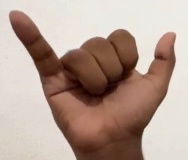
ASL sign: Y